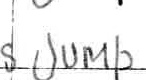
Label: jump